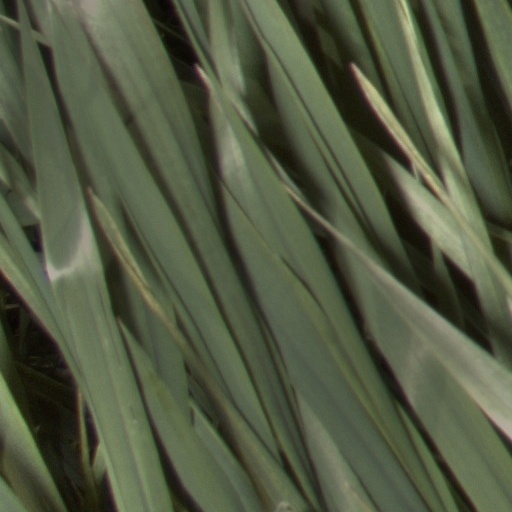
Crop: wheat